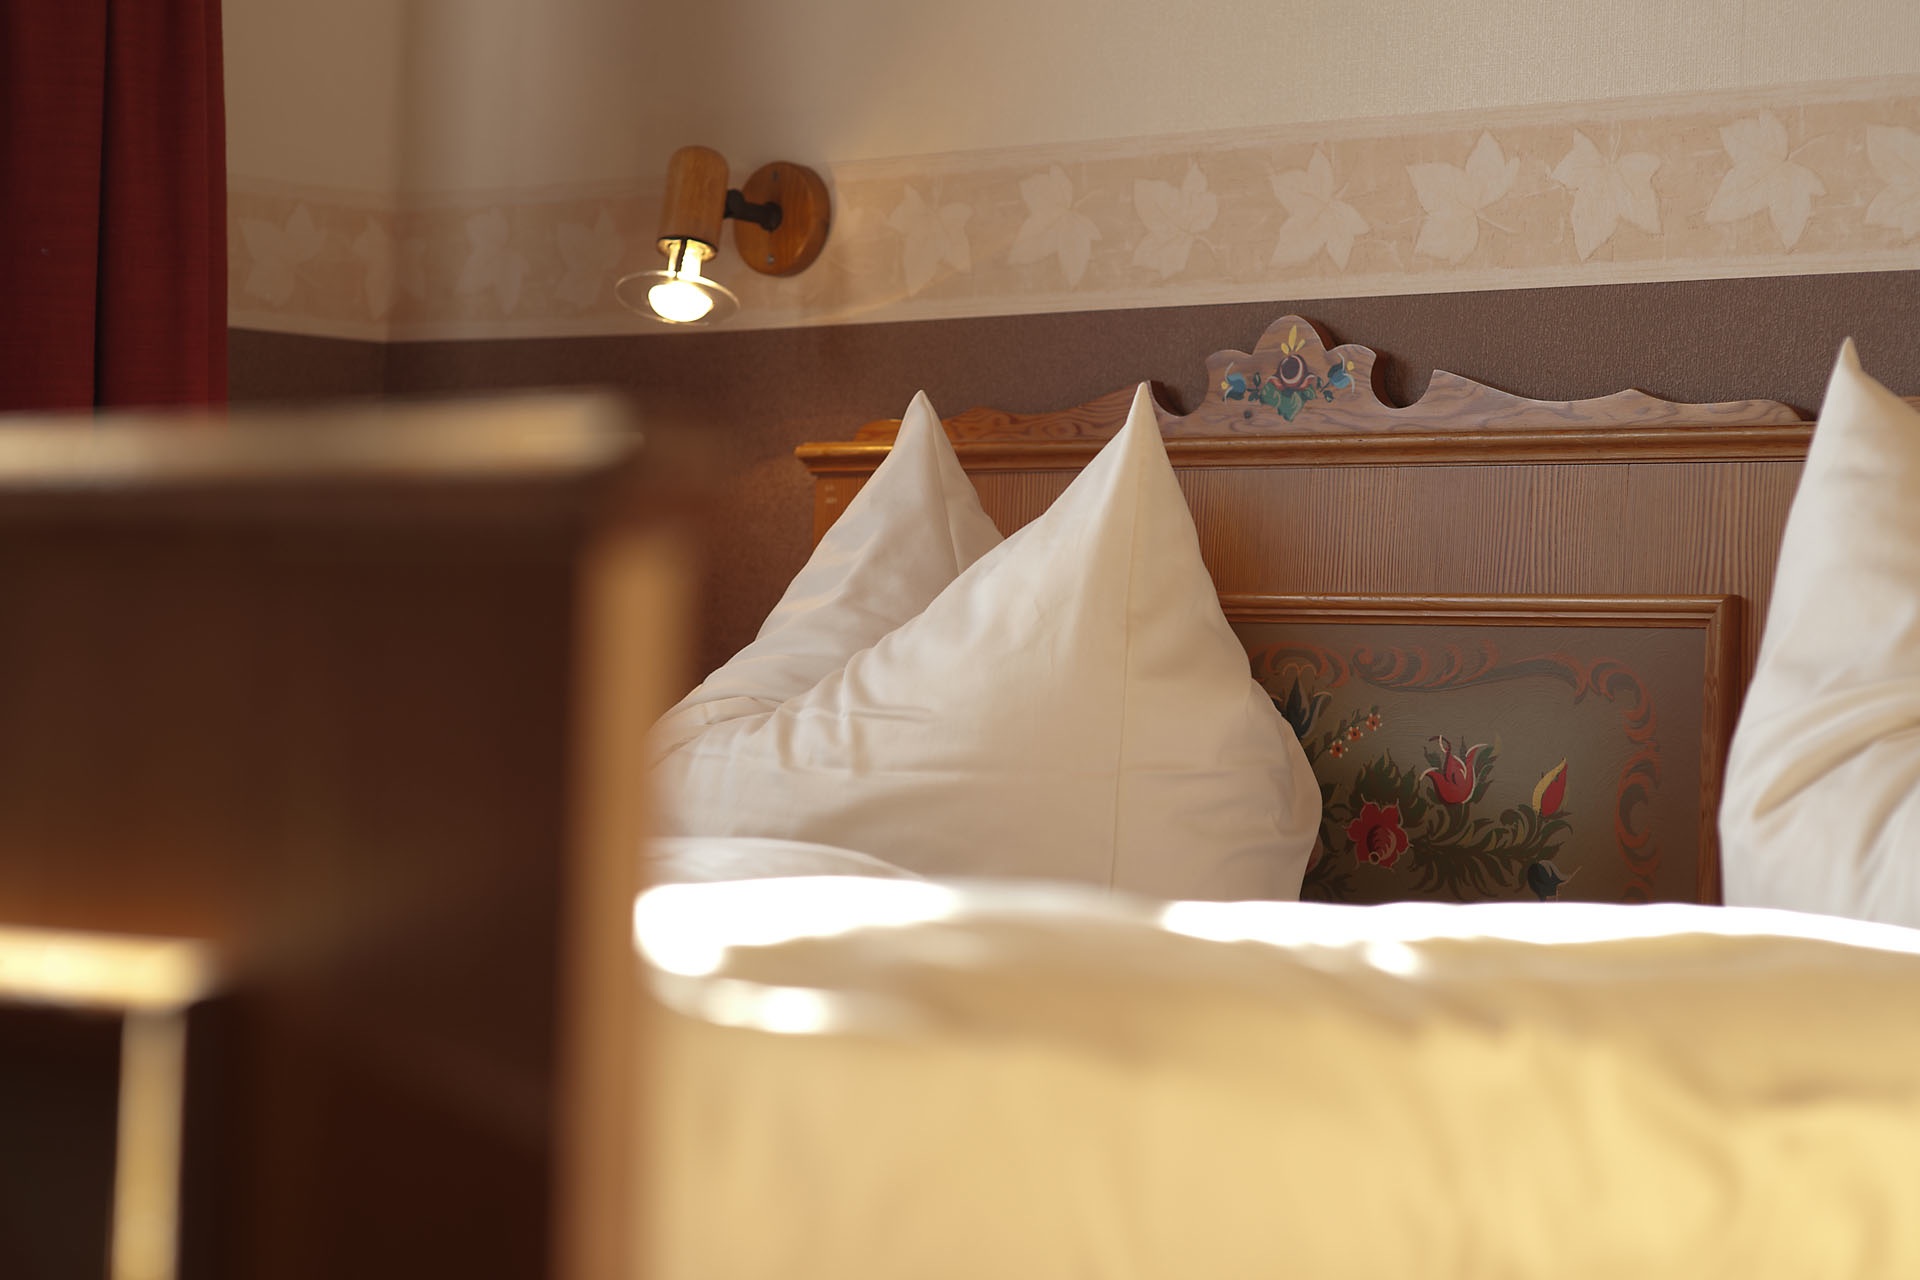
cottage, furniture, room, bedroom, interior design, bed, suite, bed sheet